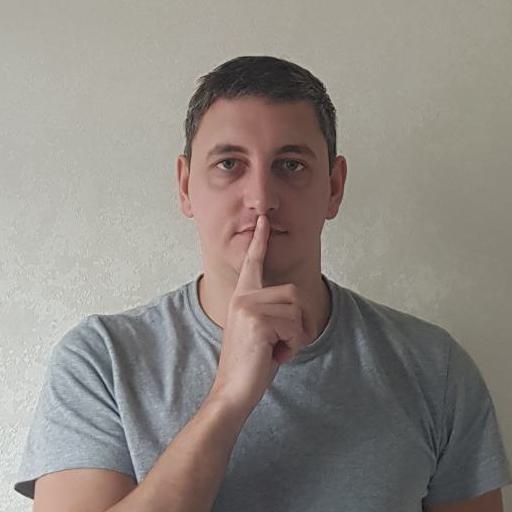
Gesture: mute